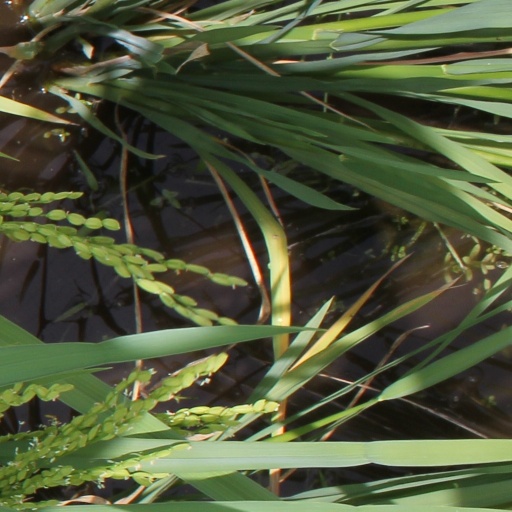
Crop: rice